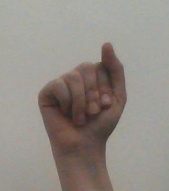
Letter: saad